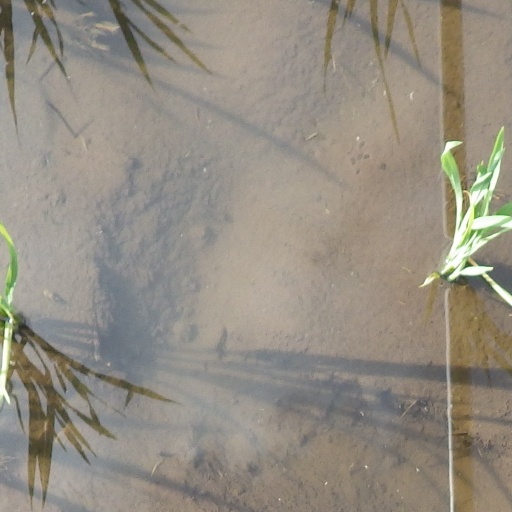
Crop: rice